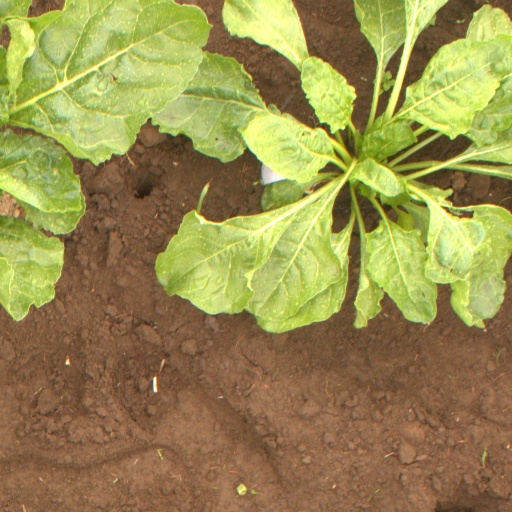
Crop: sugar beet